Nuon (DVD technology)

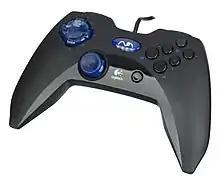
The Logitech gamepad

Nuon was first unveiled under the codename "Project X", set for a release during the 1998 Christmas shopping season, and was featured in "Electronic Gaming Monthly"s 1999 Video Game Buyer's Guide. One of the Nuon's main software developers was Jeff Minter, who created a version of "Tempest" titled "Tempest 3000" for the system and the built-in VLM-2 audio visualizer. Manufacturing of the hardware was handled by several original equipment manufacturers.